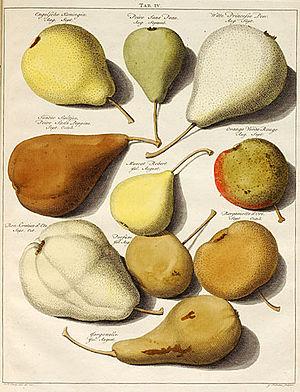
Jean Herman Knoop était un grand jardinier hollandais, né vers 1700 et mort en 1769.
La pomologie est une branche de l'arboriculture fruitière qui traite de la connaissance des fruits.